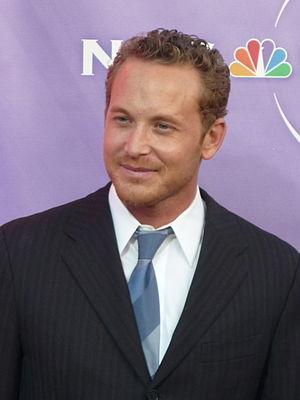
Cole Hauser est un acteur américain, né le 22 mars 1975 à Santa Barbara.